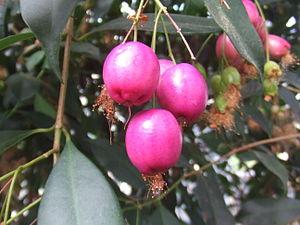
Syzygium est un genre de plantes angiospermes appartenant à la famille des Myrtaceae. Le genre comprend environ 500 espèces que l'on trouve dans les régions tropicales et sub-tropicales de l'ancien monde.